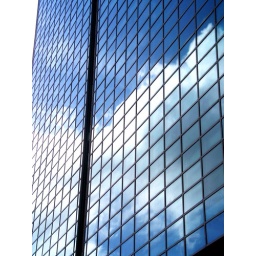
A rare sight in Shanghai - white clouds and blue sky!